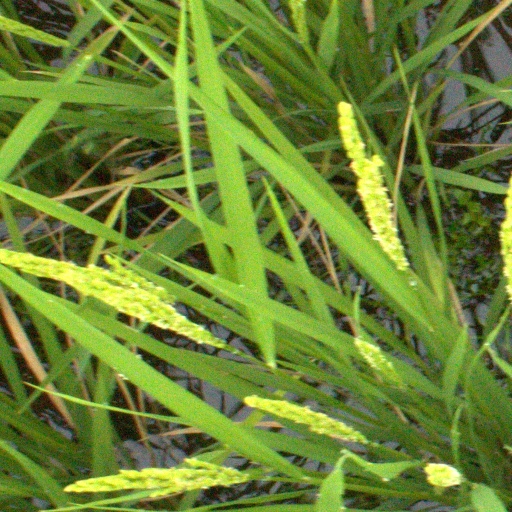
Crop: rice